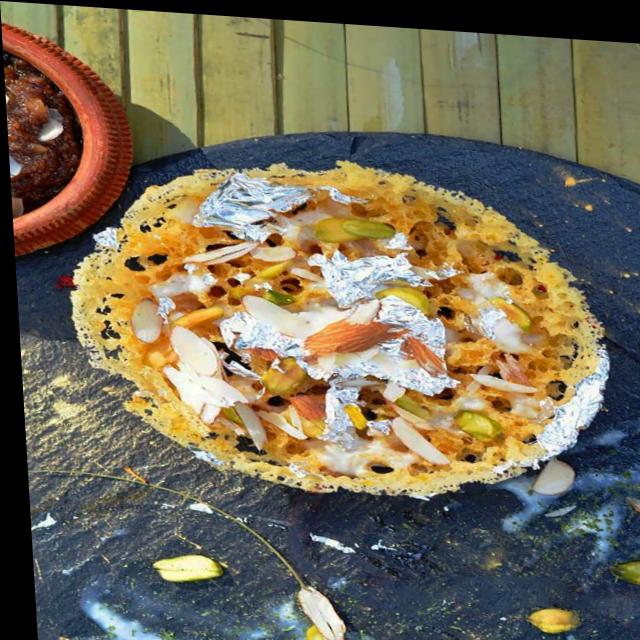
Dish: ghevar